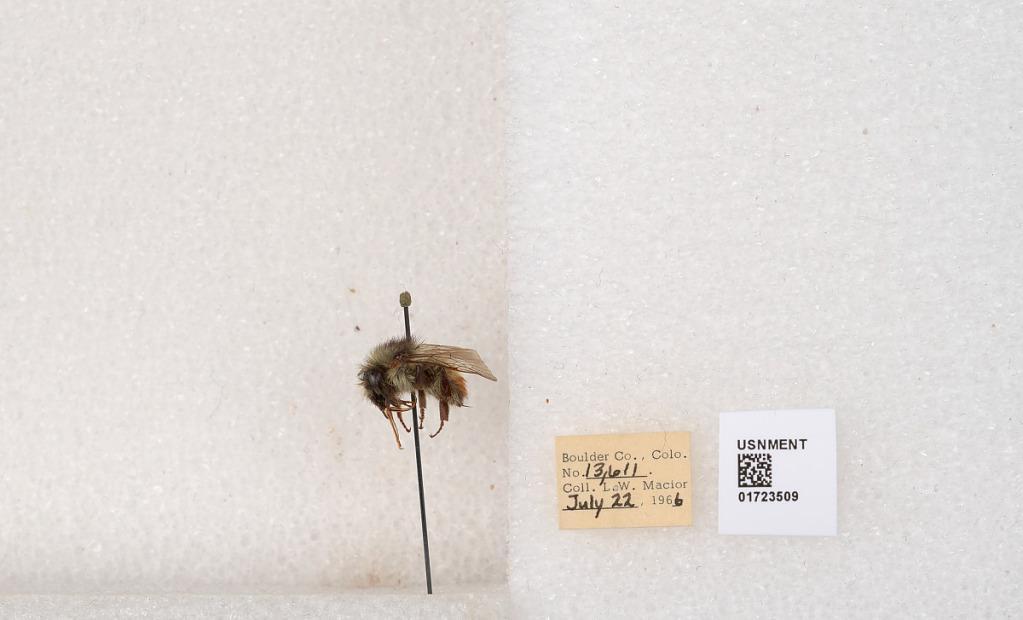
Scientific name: Bombus flavifrons Cresson
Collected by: L. Macior
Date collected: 1966-7-22
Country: United States
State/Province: Colorado
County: Boulder
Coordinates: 40.0925, -105.358